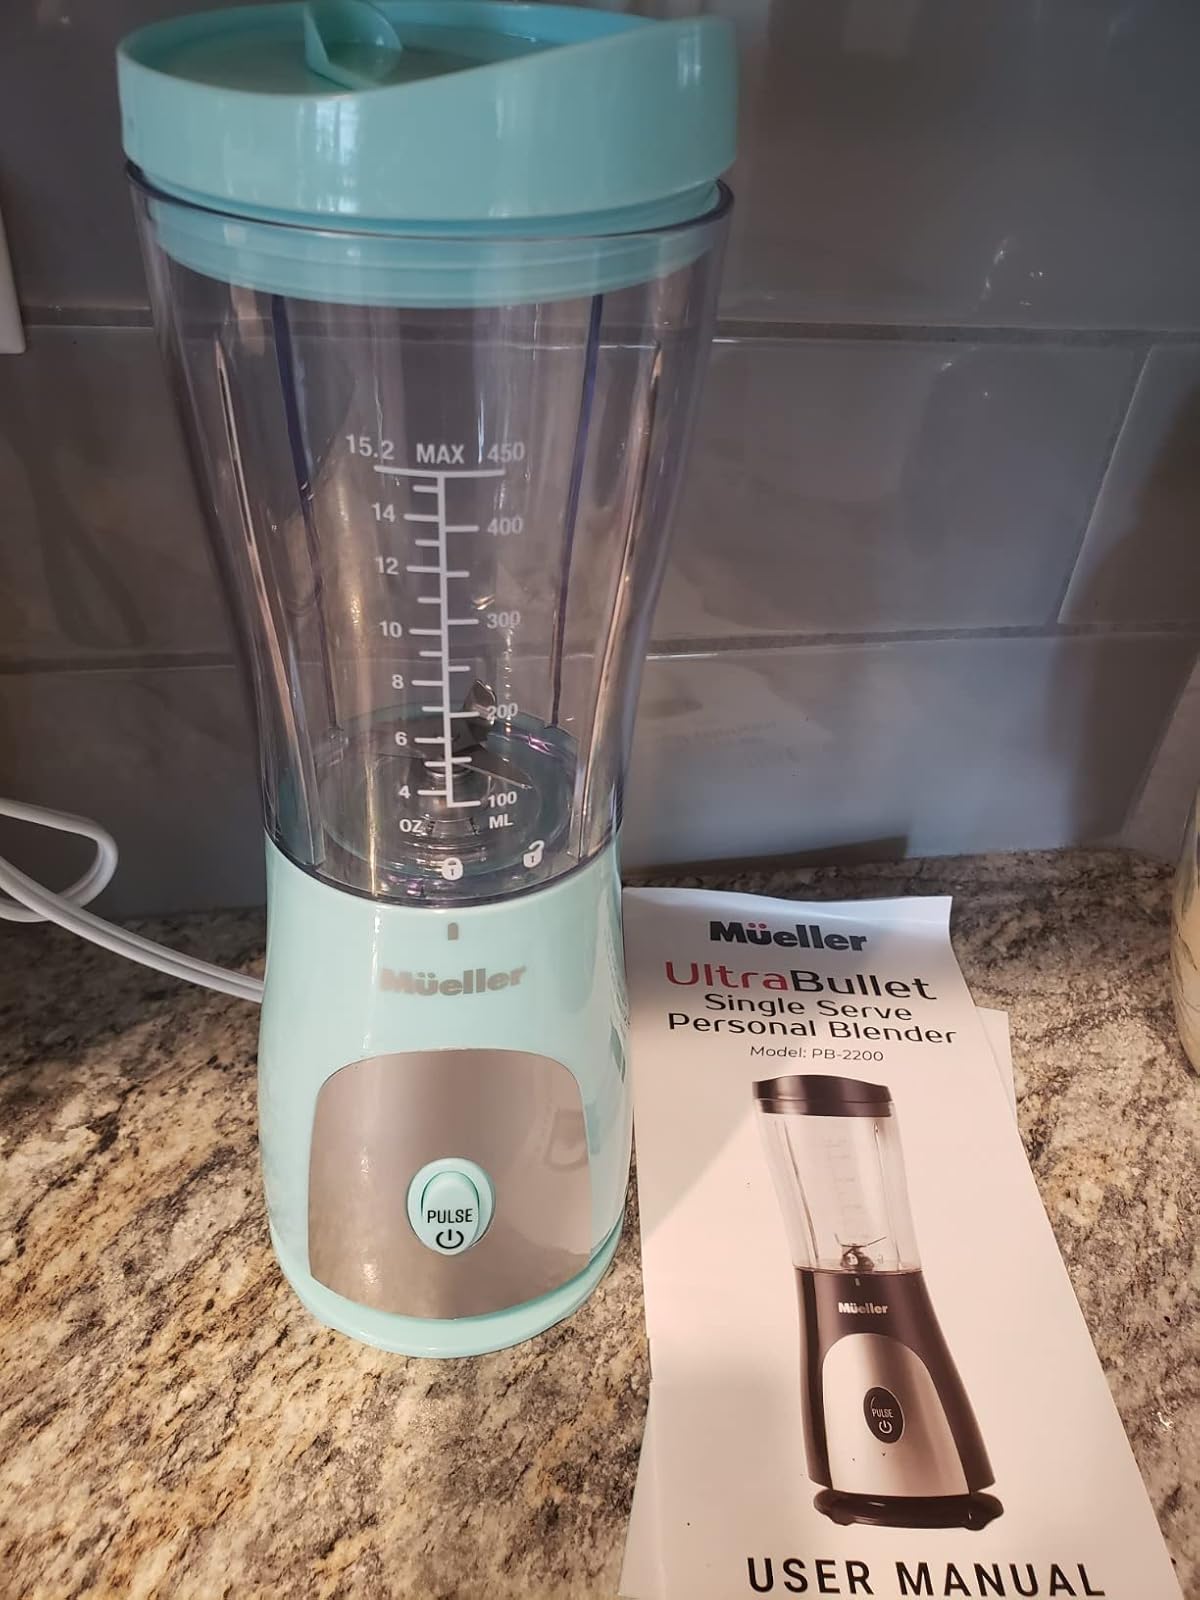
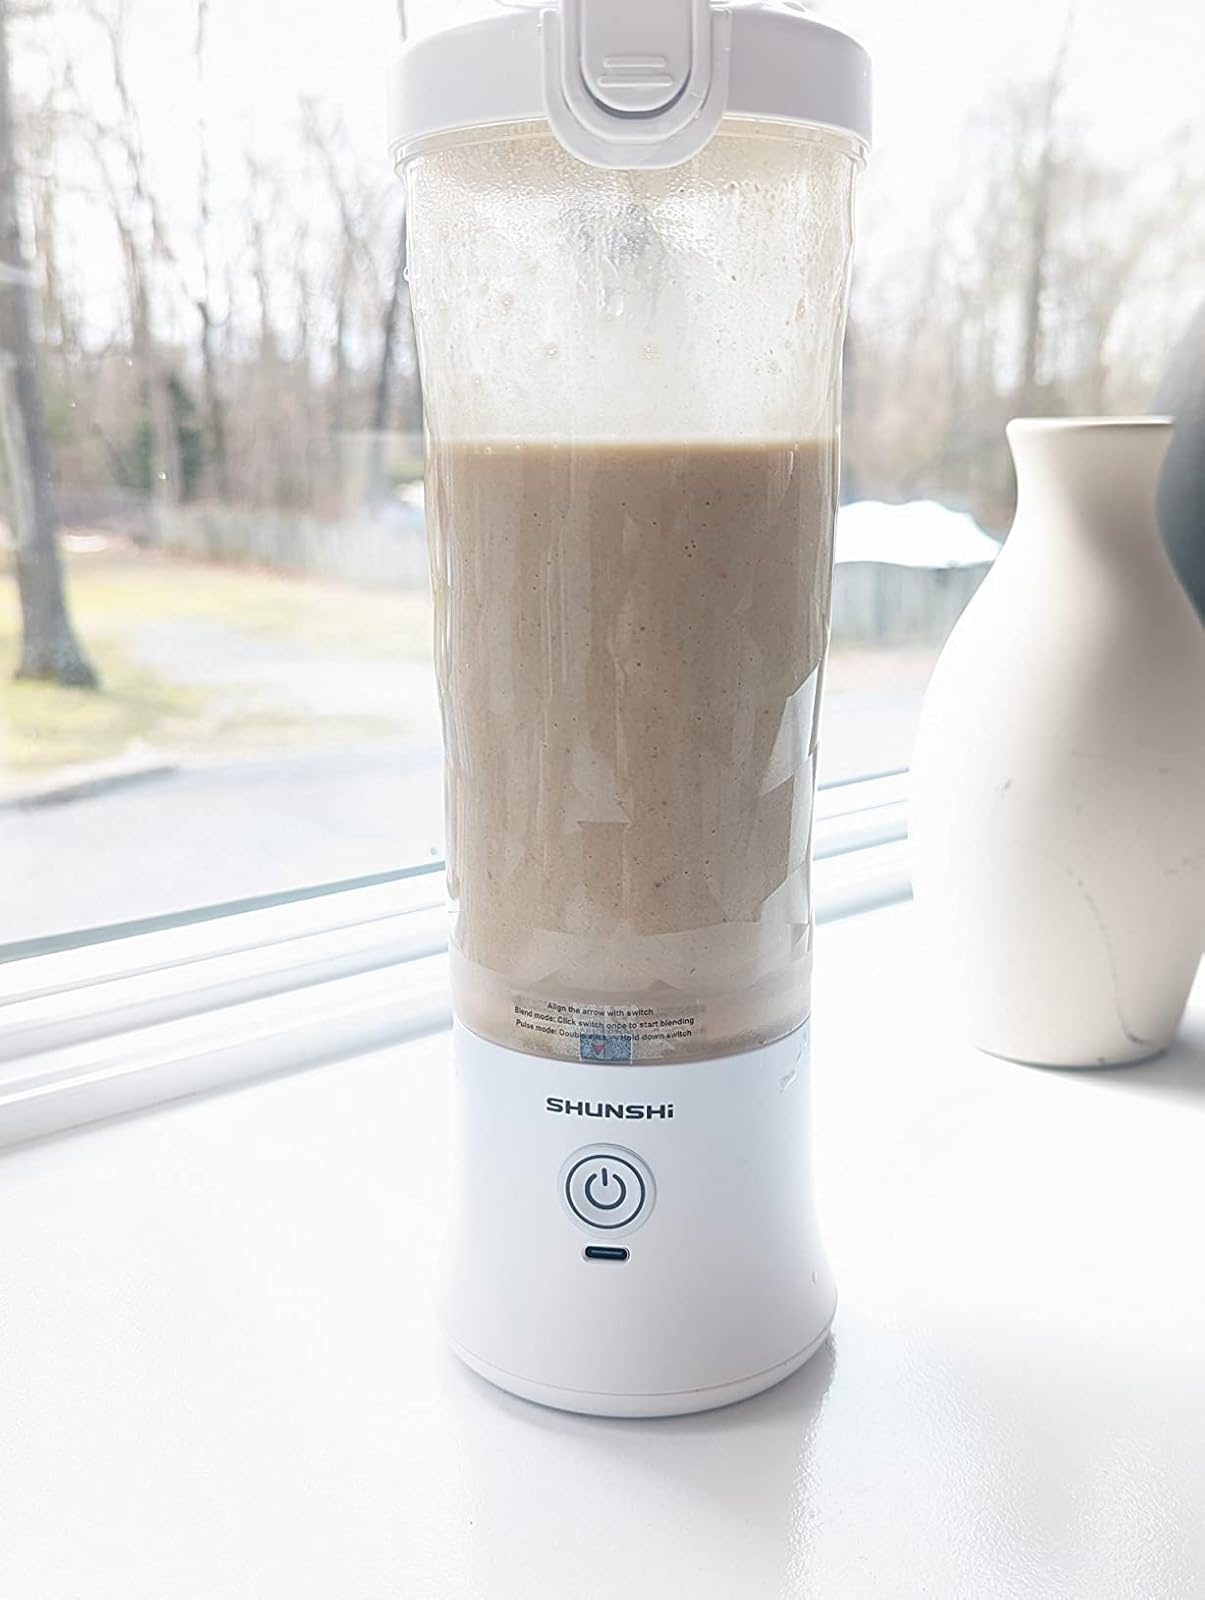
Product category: items_blender
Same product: no